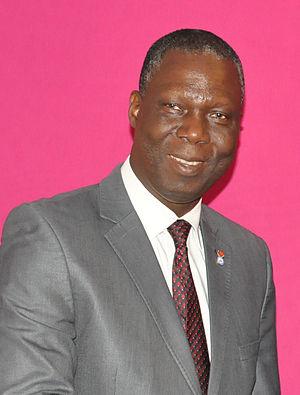
Maurice Bandaman au Salon du Livre de Paris, le 23 mars 2015, Parc des expositions de la porte de Versailles.